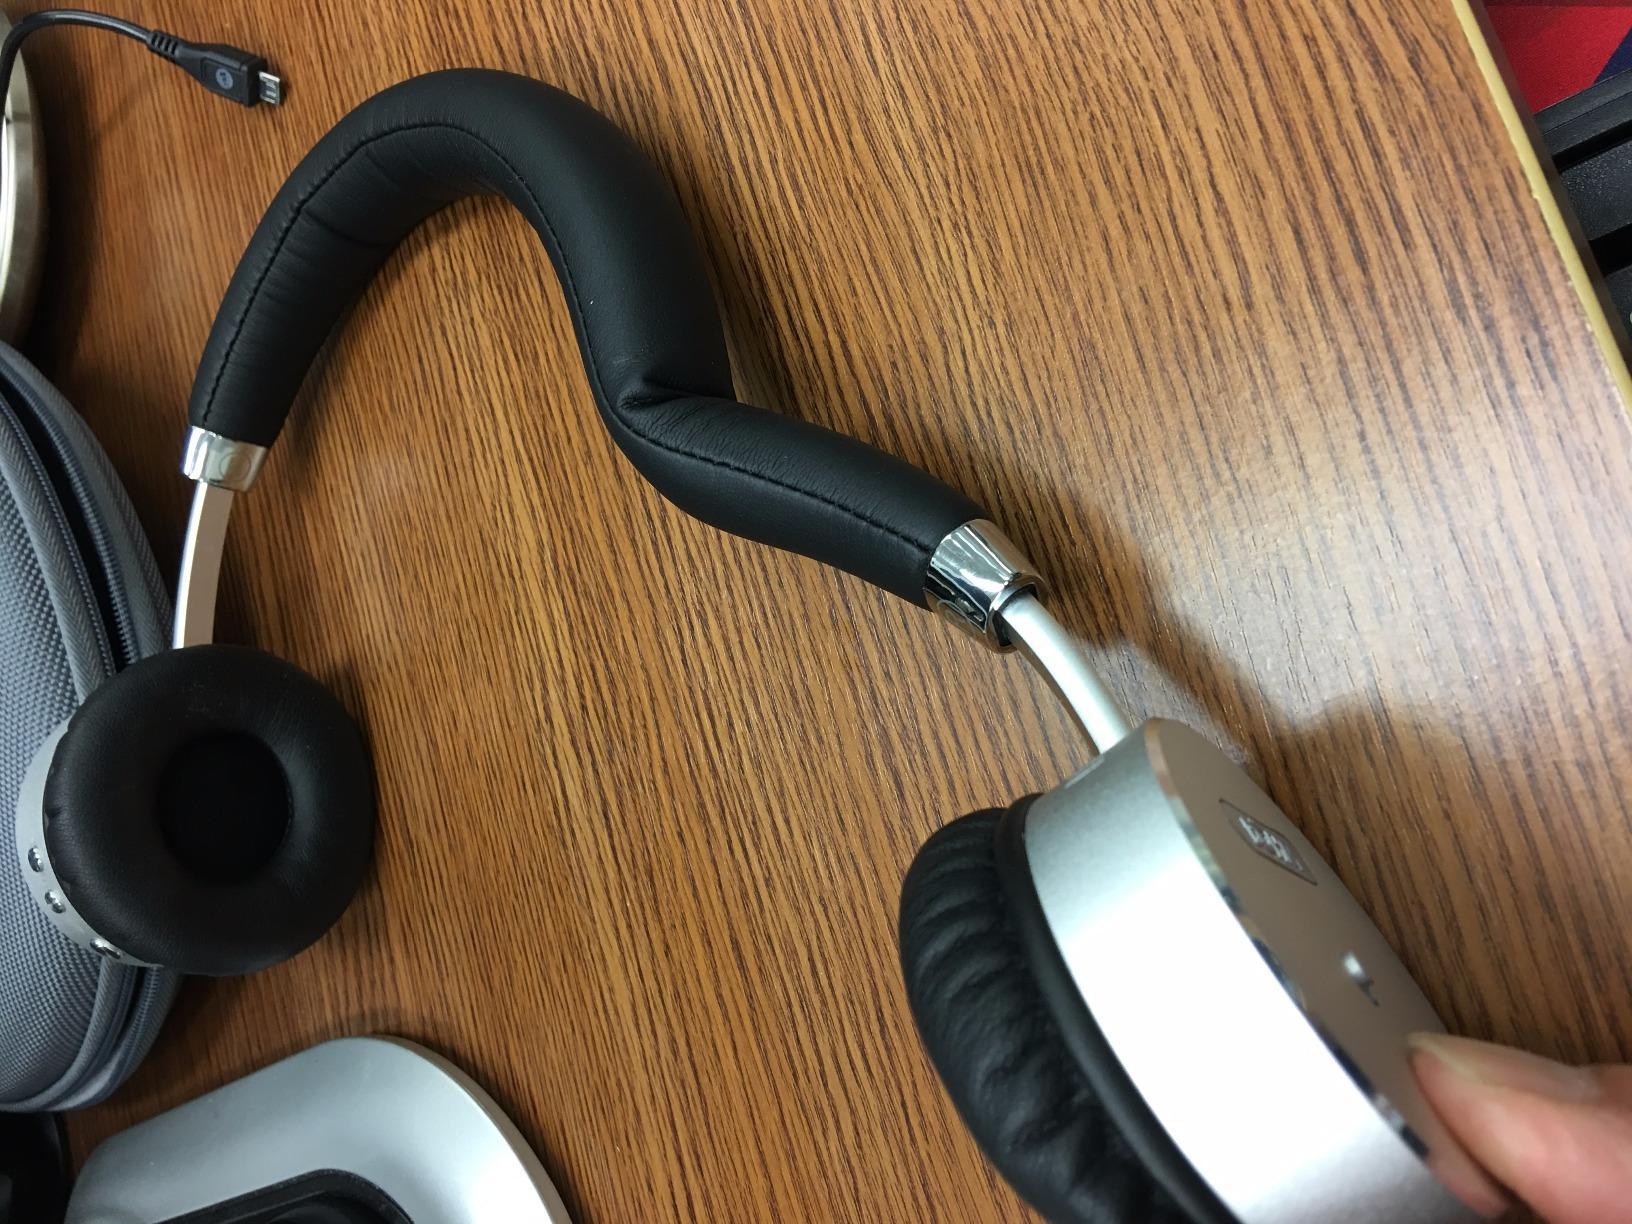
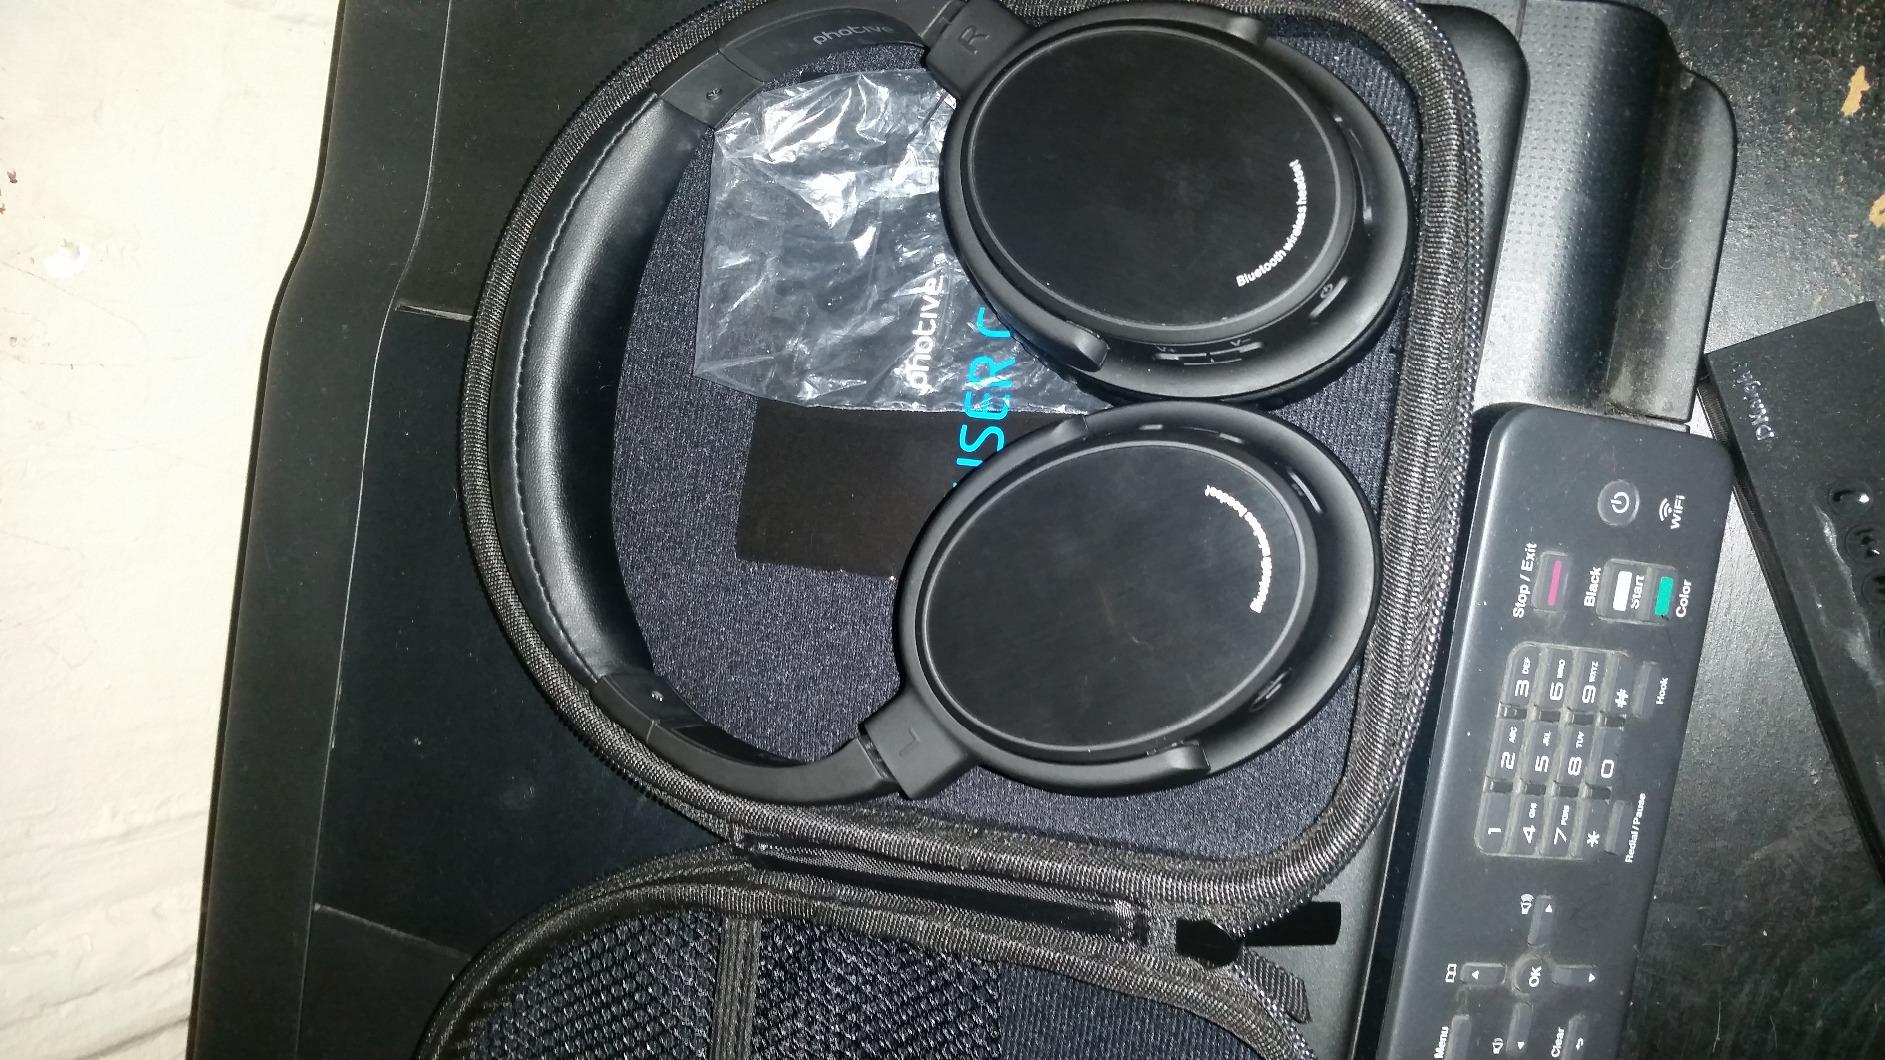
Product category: headphones
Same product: no